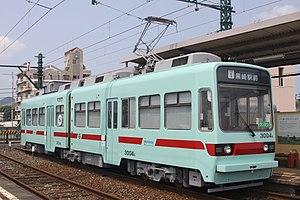
Chikuho Electric Railroad Co., Ltd., également appelée Chikutetsu, est une compagnie de transport de passagers qui exploite une ligne de chemin de fer dans la préfecture de Fukuoka au Japon. Son siège social se trouve dans la ville de Nakama. C'est une filiale de la compagnie Nishitetsu.